Play (BDSM)

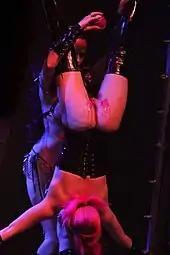
Wax play done on a bound woman's genitals at Wave-Gotik-Treffen festival, Germany, 2014

Play, within BDSM circles, is any of the wide variety of "kinky" activities. This includes both physical and mental activities, covering a wide range of intensities and levels of social acceptability. The term originated in the BDSM club and party communities, indicating the activities taking place within a scene. It has since extended to the full range of BDSM activities.